RAF Scampton

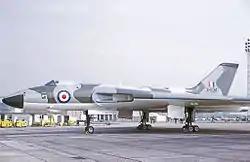
Avro 698 Vulcan B.2 XH534 of 230 Operational Conversion Unit

During the Cold War, the airfield developed its current form, imposing on the landscape in a much more spectacular way. Its extent was no longer bounded by existing field boundaries, but by the shape required for the runway extension. This caused the south-west and north-west corners of the base to jut out from the earlier rectangular plan. Areas of hard standing with associated Operational Readiness Platforms (ORPs) were also provided as were technical buildings. The Unit Storage buildings to the far north of the site were constructed for storage and maintenance of nuclear bombs. Upon the introduction of the Blue Steel stand-off missile, new buildings were constructed just to the north-east of the hangars, to develop, maintain and fuel the missiles. A new control tower was constructed close to these buildings to provide a view of the newly expanded runway.